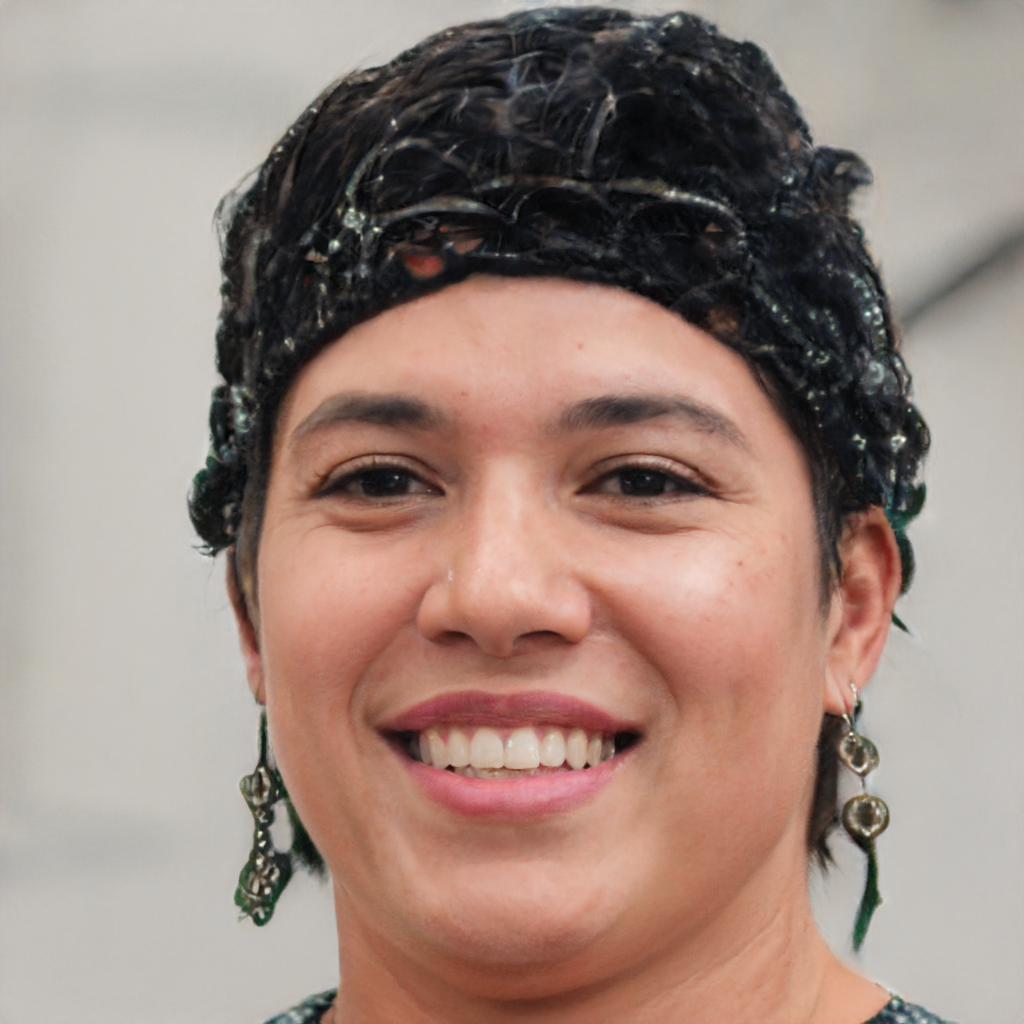
Gender: Female